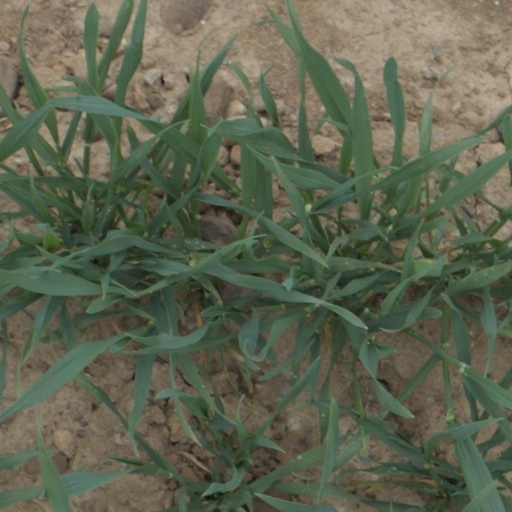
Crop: wheat